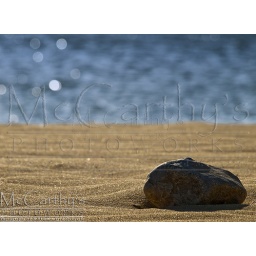
Stones laying on the sand on a beach in the Med